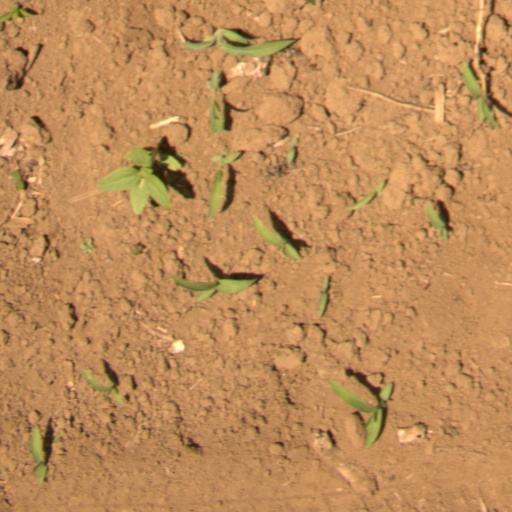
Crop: Jerusalem artichoke